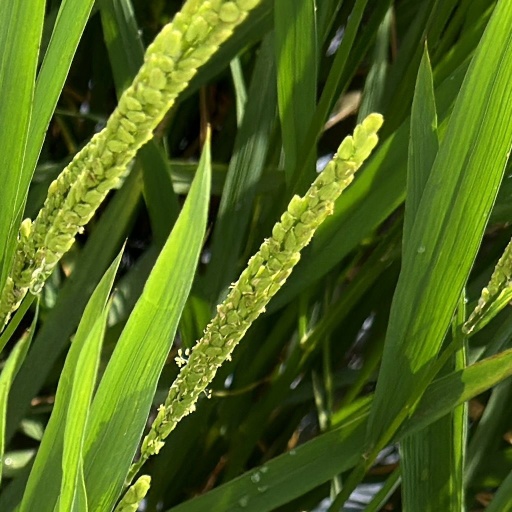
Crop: rice